Elijah Wood

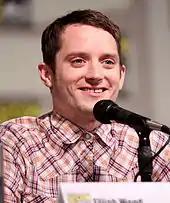
At the 2011 San Diego Comic-Con

Also in 2006, he was part of the ensemble cast of Emilio Estevez's drama "Bobby", a fictionalized account of the hours leading up to the June 5, 1968, shooting of U.S. Senator Robert F. Kennedy. In the film, Wood marries Lindsay Lohan's character in order to avoid being drafted for the Vietnam War. "Bobby" screened in competition at the Venice Film Festival. Wood, along with his co-stars, received a nomination for the Screen Actors Guild Award for Outstanding Performance by a Cast in a Motion Picture.